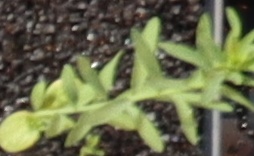
Label: Flax